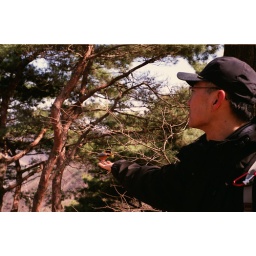
bird in Kumdan mountain